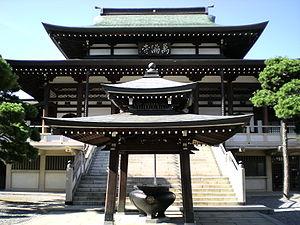
Le Manman-ji est un temple bouddhiste situé dans la ville de Matsudo, préfecture de Chiba au Japon. Le temple est construit par Chiba Yoritane en 1256, d'abord en tant que temple de l'école Shingon appelé Dainichi-ji, puis est renommé Manman-ji en 1312.